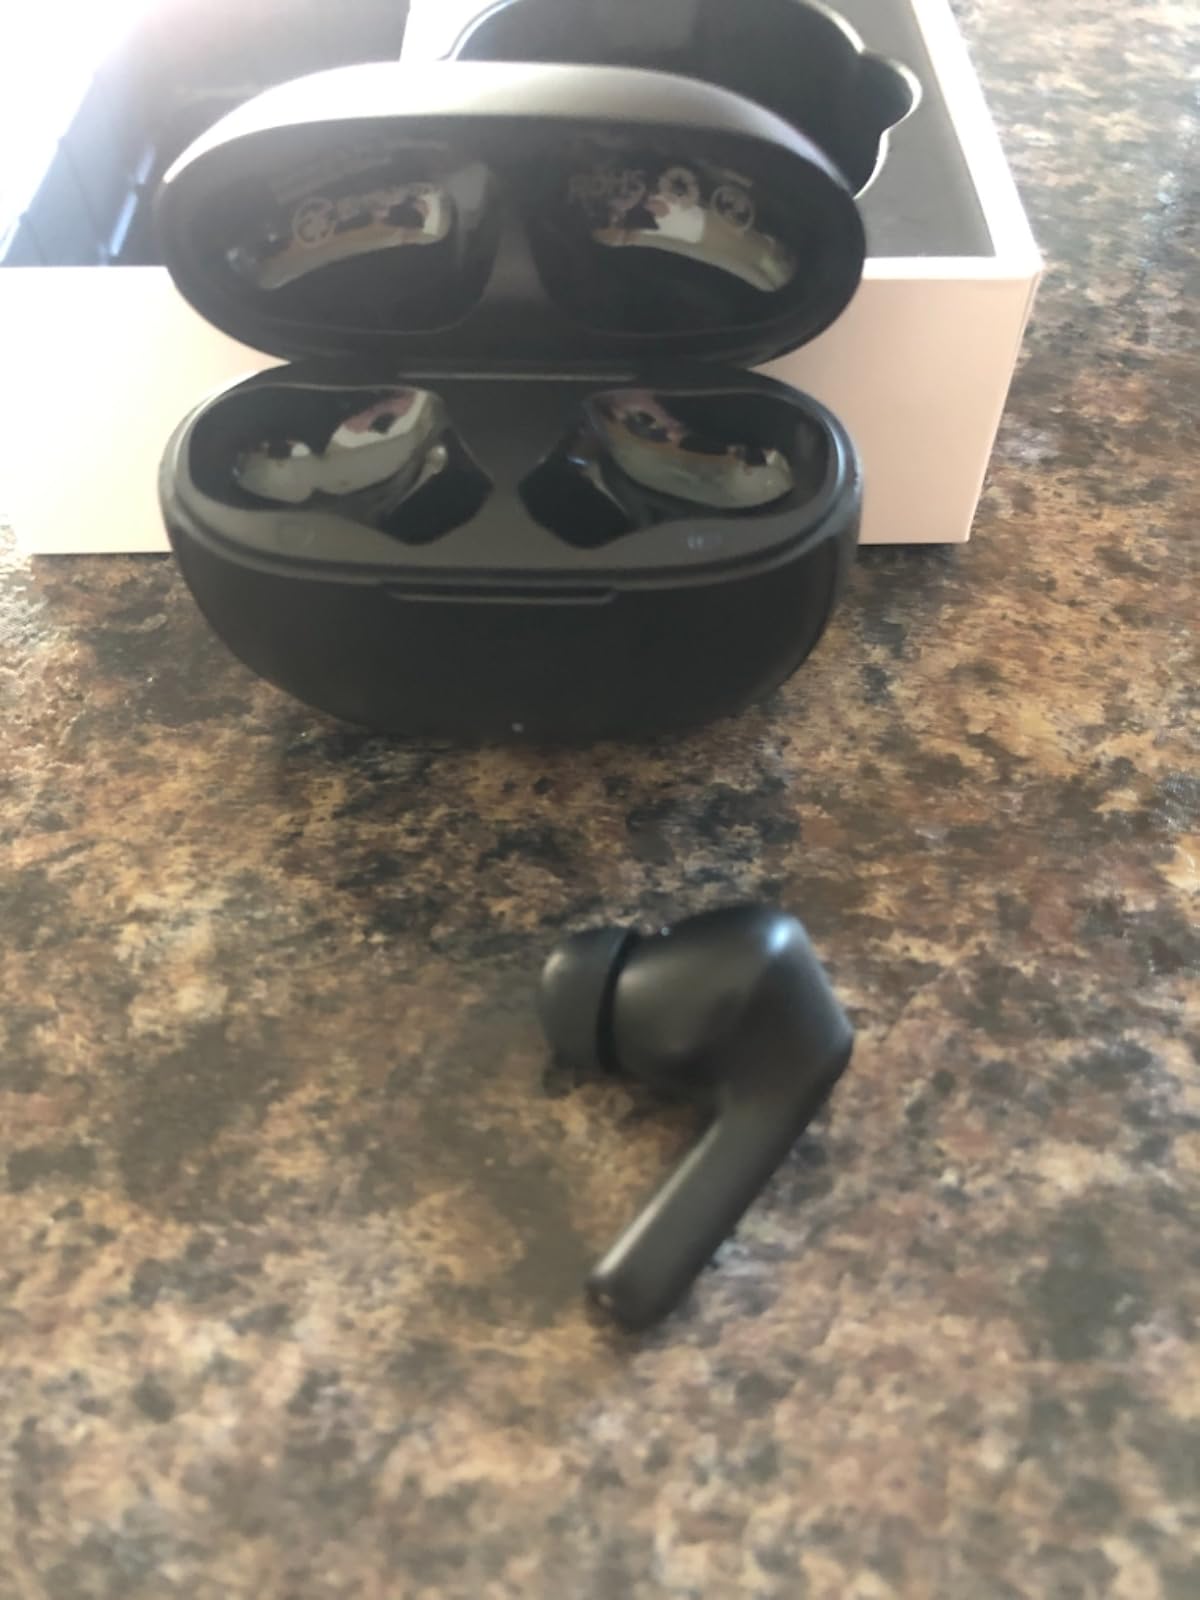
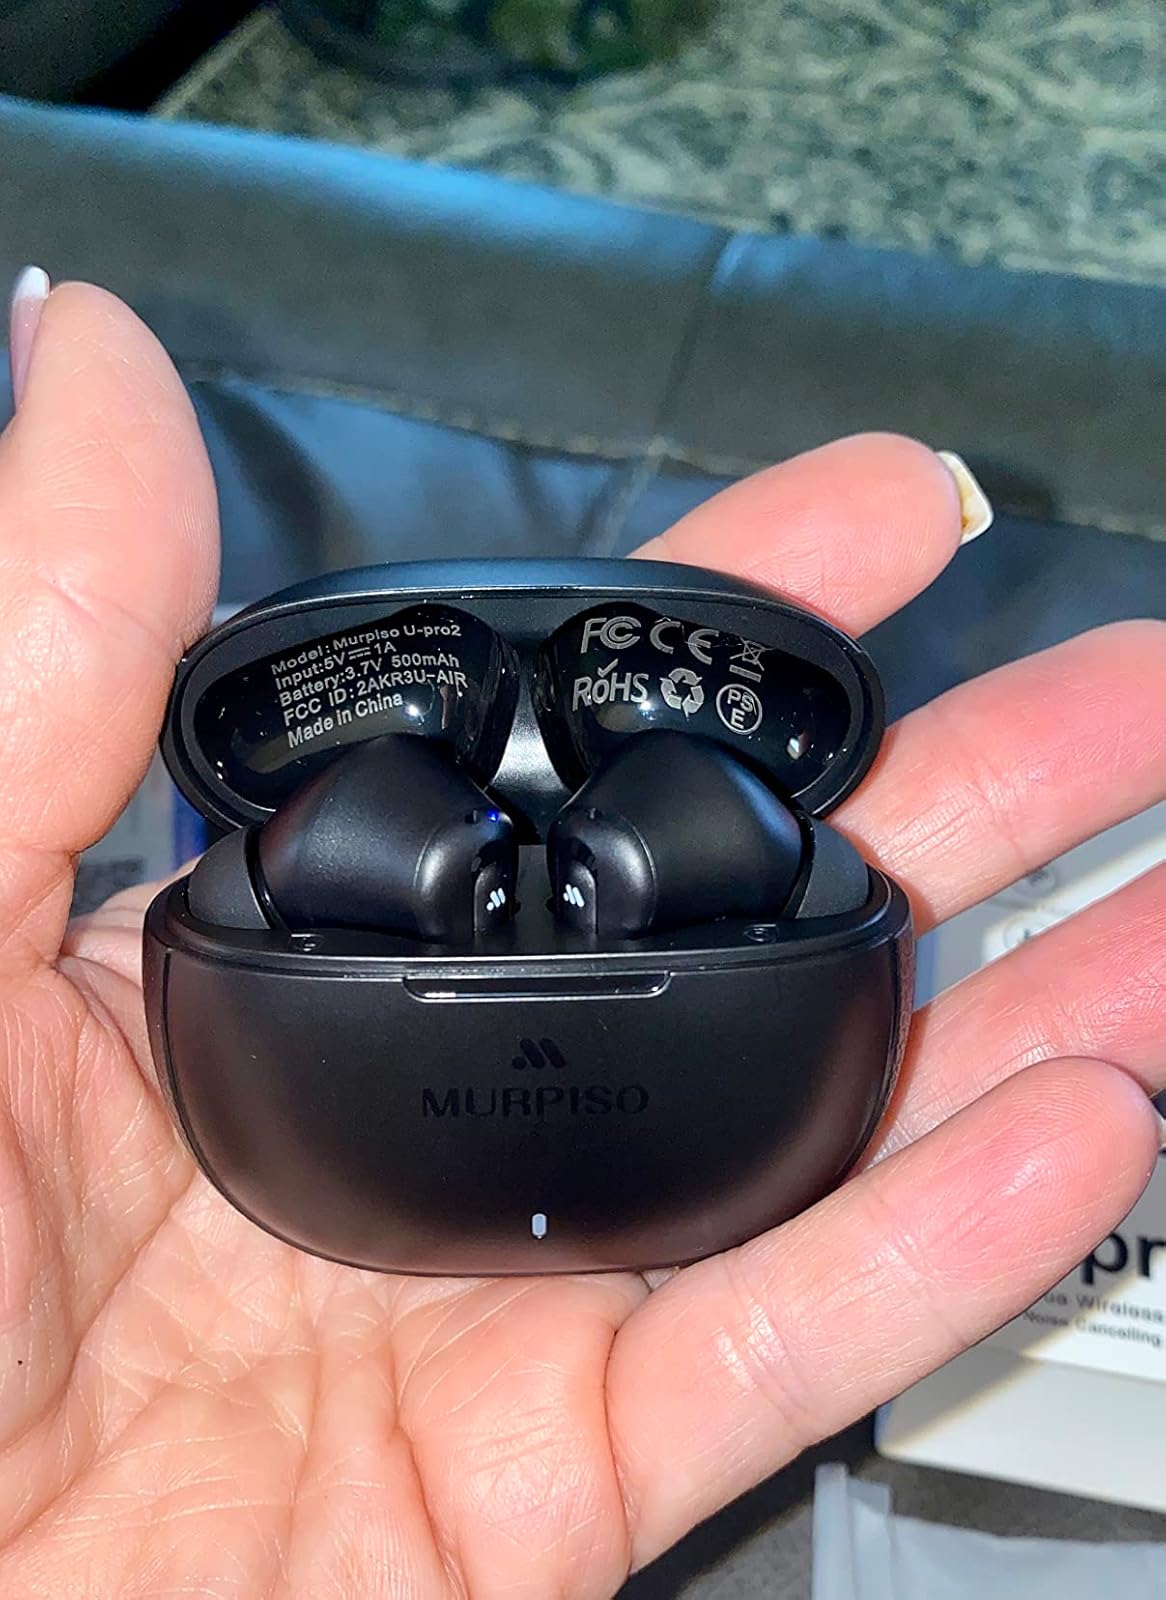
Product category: earbuds
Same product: yes